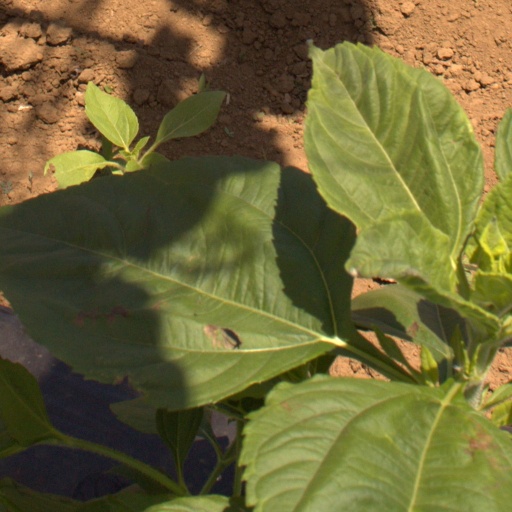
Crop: Jerusalem artichoke